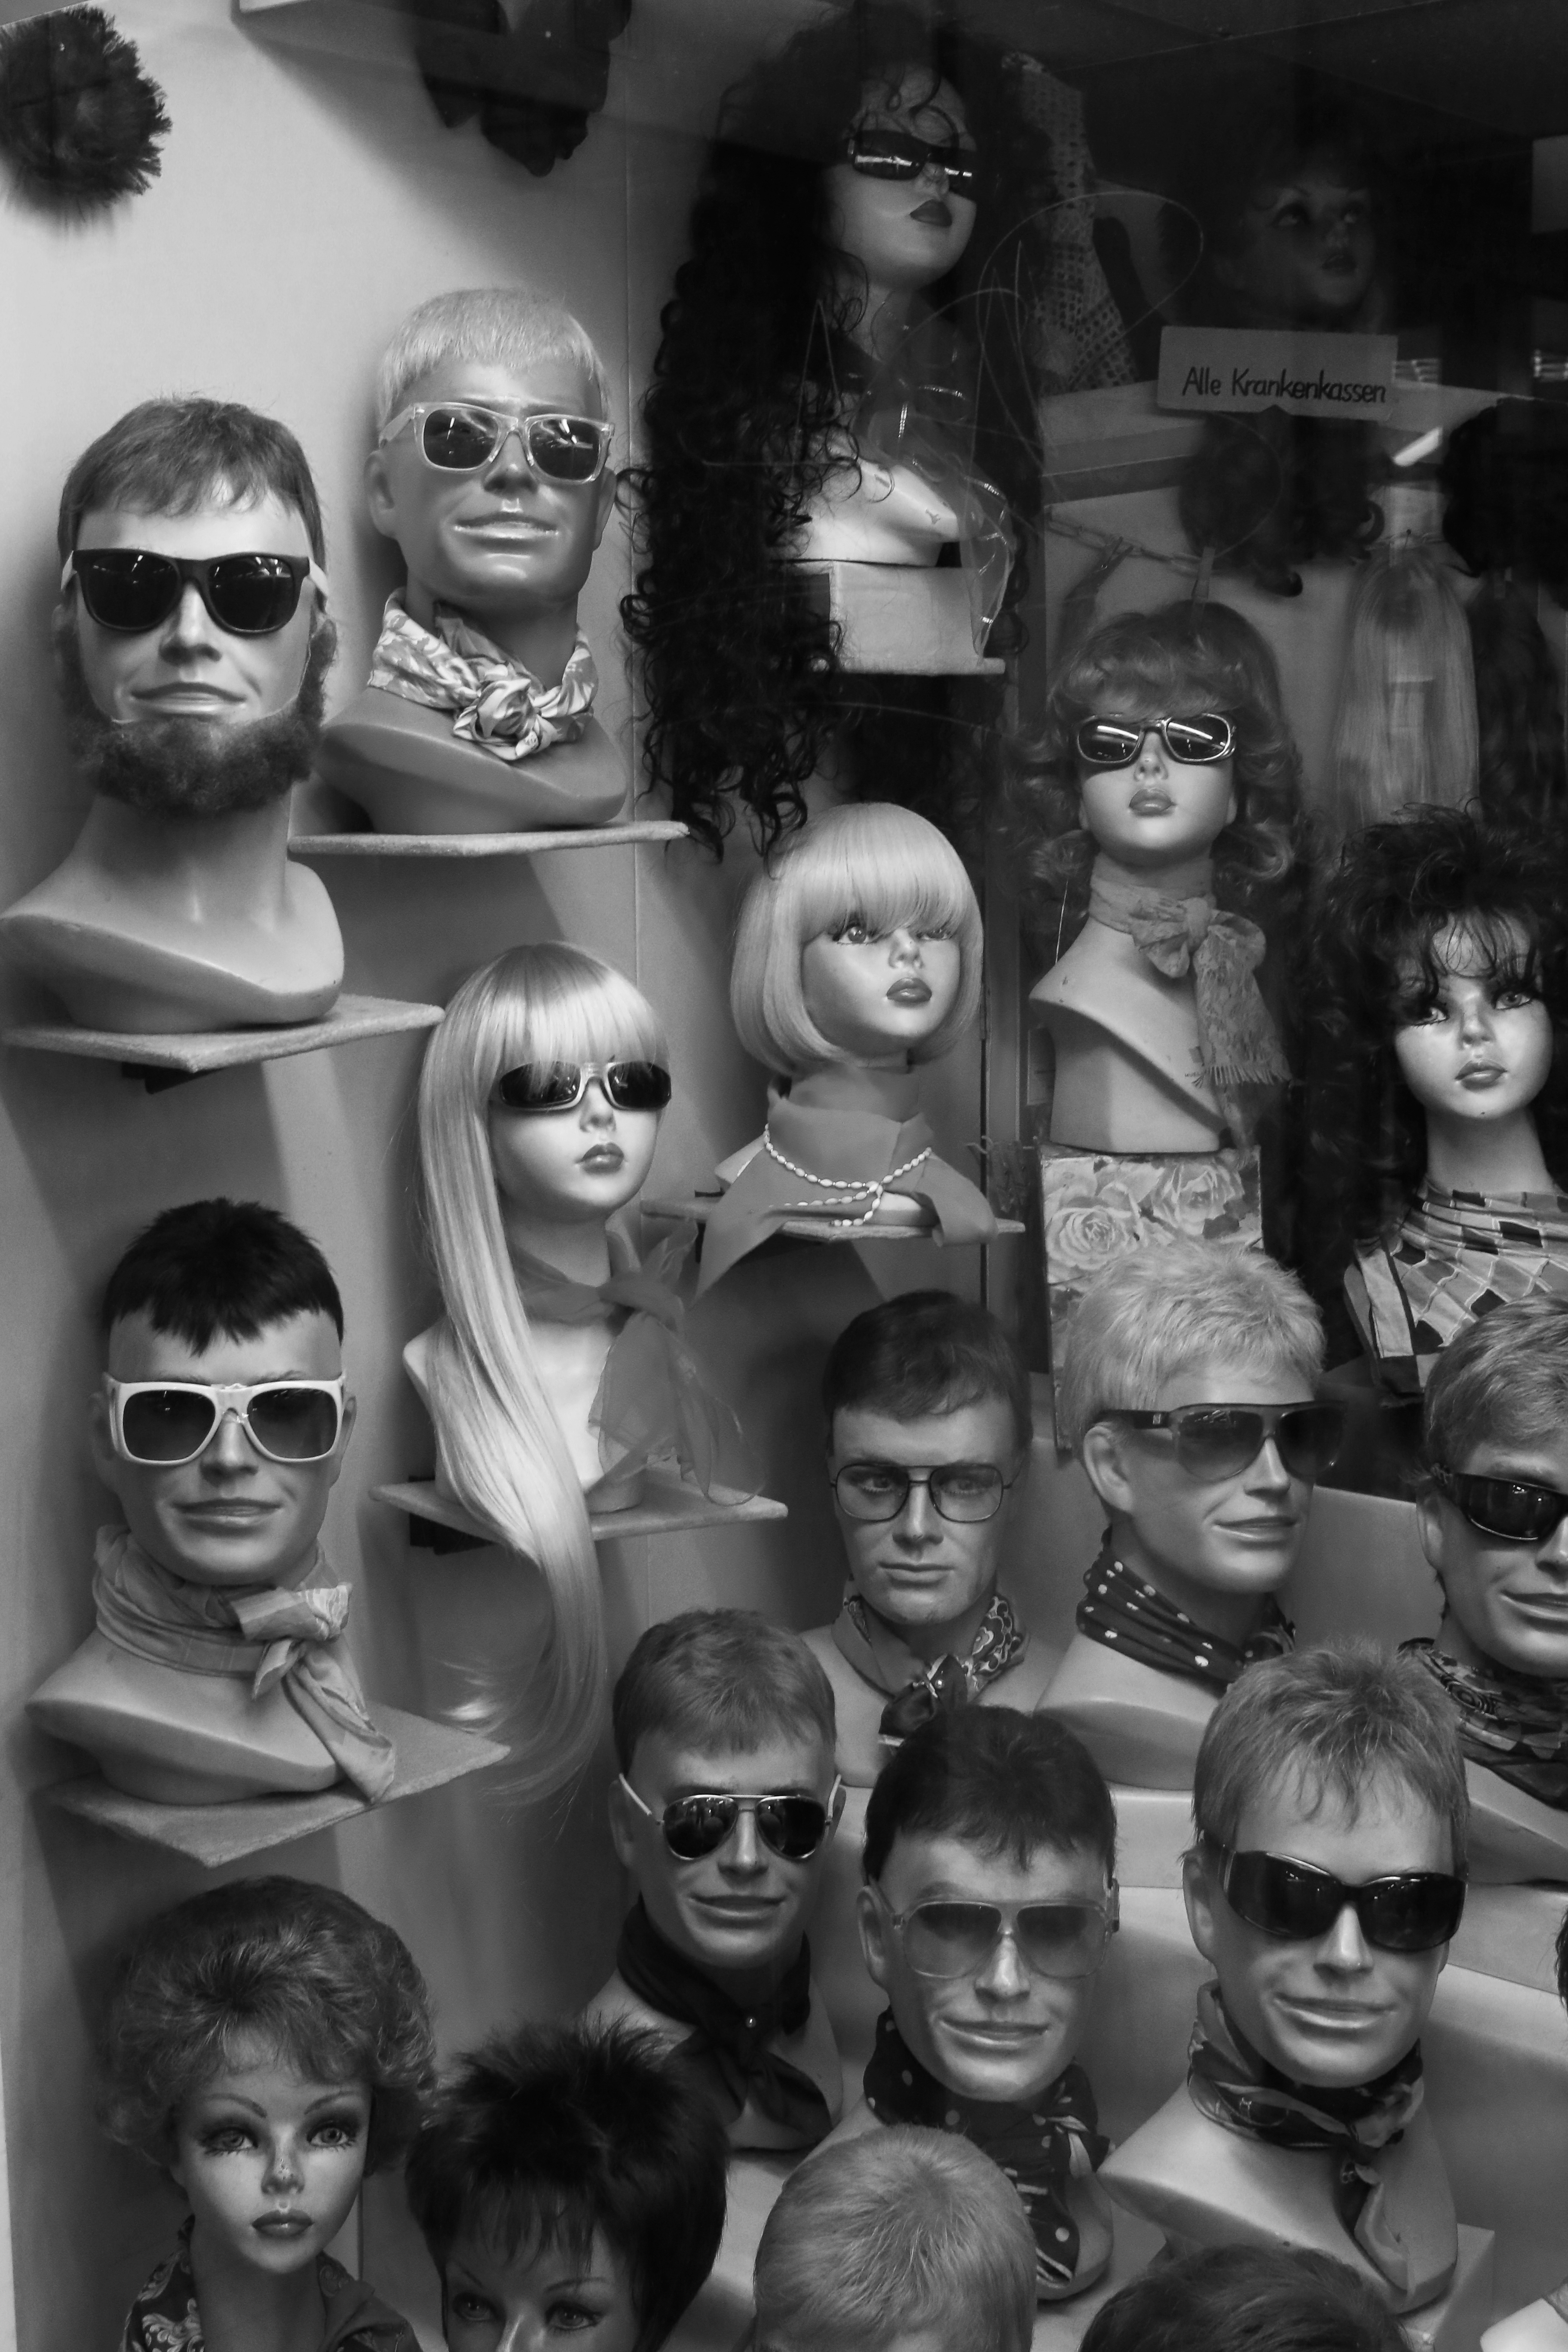
person, black and white, people, white, photography, child, black, monochrome, facial expression, smile, bw, blackandwhite, blackwhite, photograph, snapshot, germany, alemania, allemagne, sw, schwarzweiss, bayern, bavaria, schwarzweis, image, wig, shopwindow, germania, schwarzweissfotografie, schwarzweisfotografie, percke, schaufenster, franconia, franken, nuremberg, nrnberg, wigs, periwig, perckenladen, monochrome photography